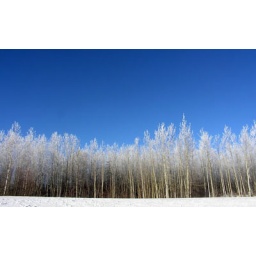
Hoare frost on silver birch trees by the roadside, near Thompson, Canada